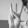
ASL letter: W